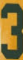
Number: 3